2012 British Superbike Championship

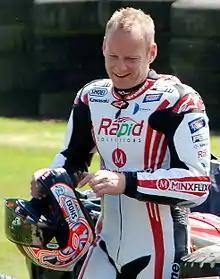
2012 champion, Shane Byrne

The 2012 British Superbike season was the 25th British Superbike Championship season. For the 2012 season, MSVR announced a number of changes to the technical regulations of the spectacle of them British Superbike Championship. The championship will be limited to 32 entries, with 16 teams each entering two bikes. This was designed to be a way of rewarding teams that have had a history of competing in the BSB regularly. Teams who had competed in the 2011 season were given automatic entries, whilst teams who wish to graduate to the BSB class had to buy an entry.